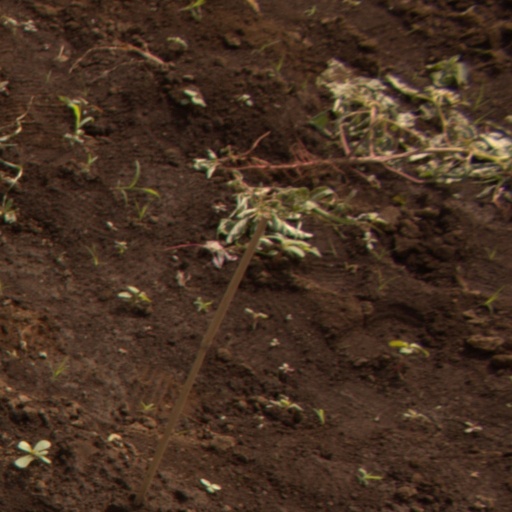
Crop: soybean